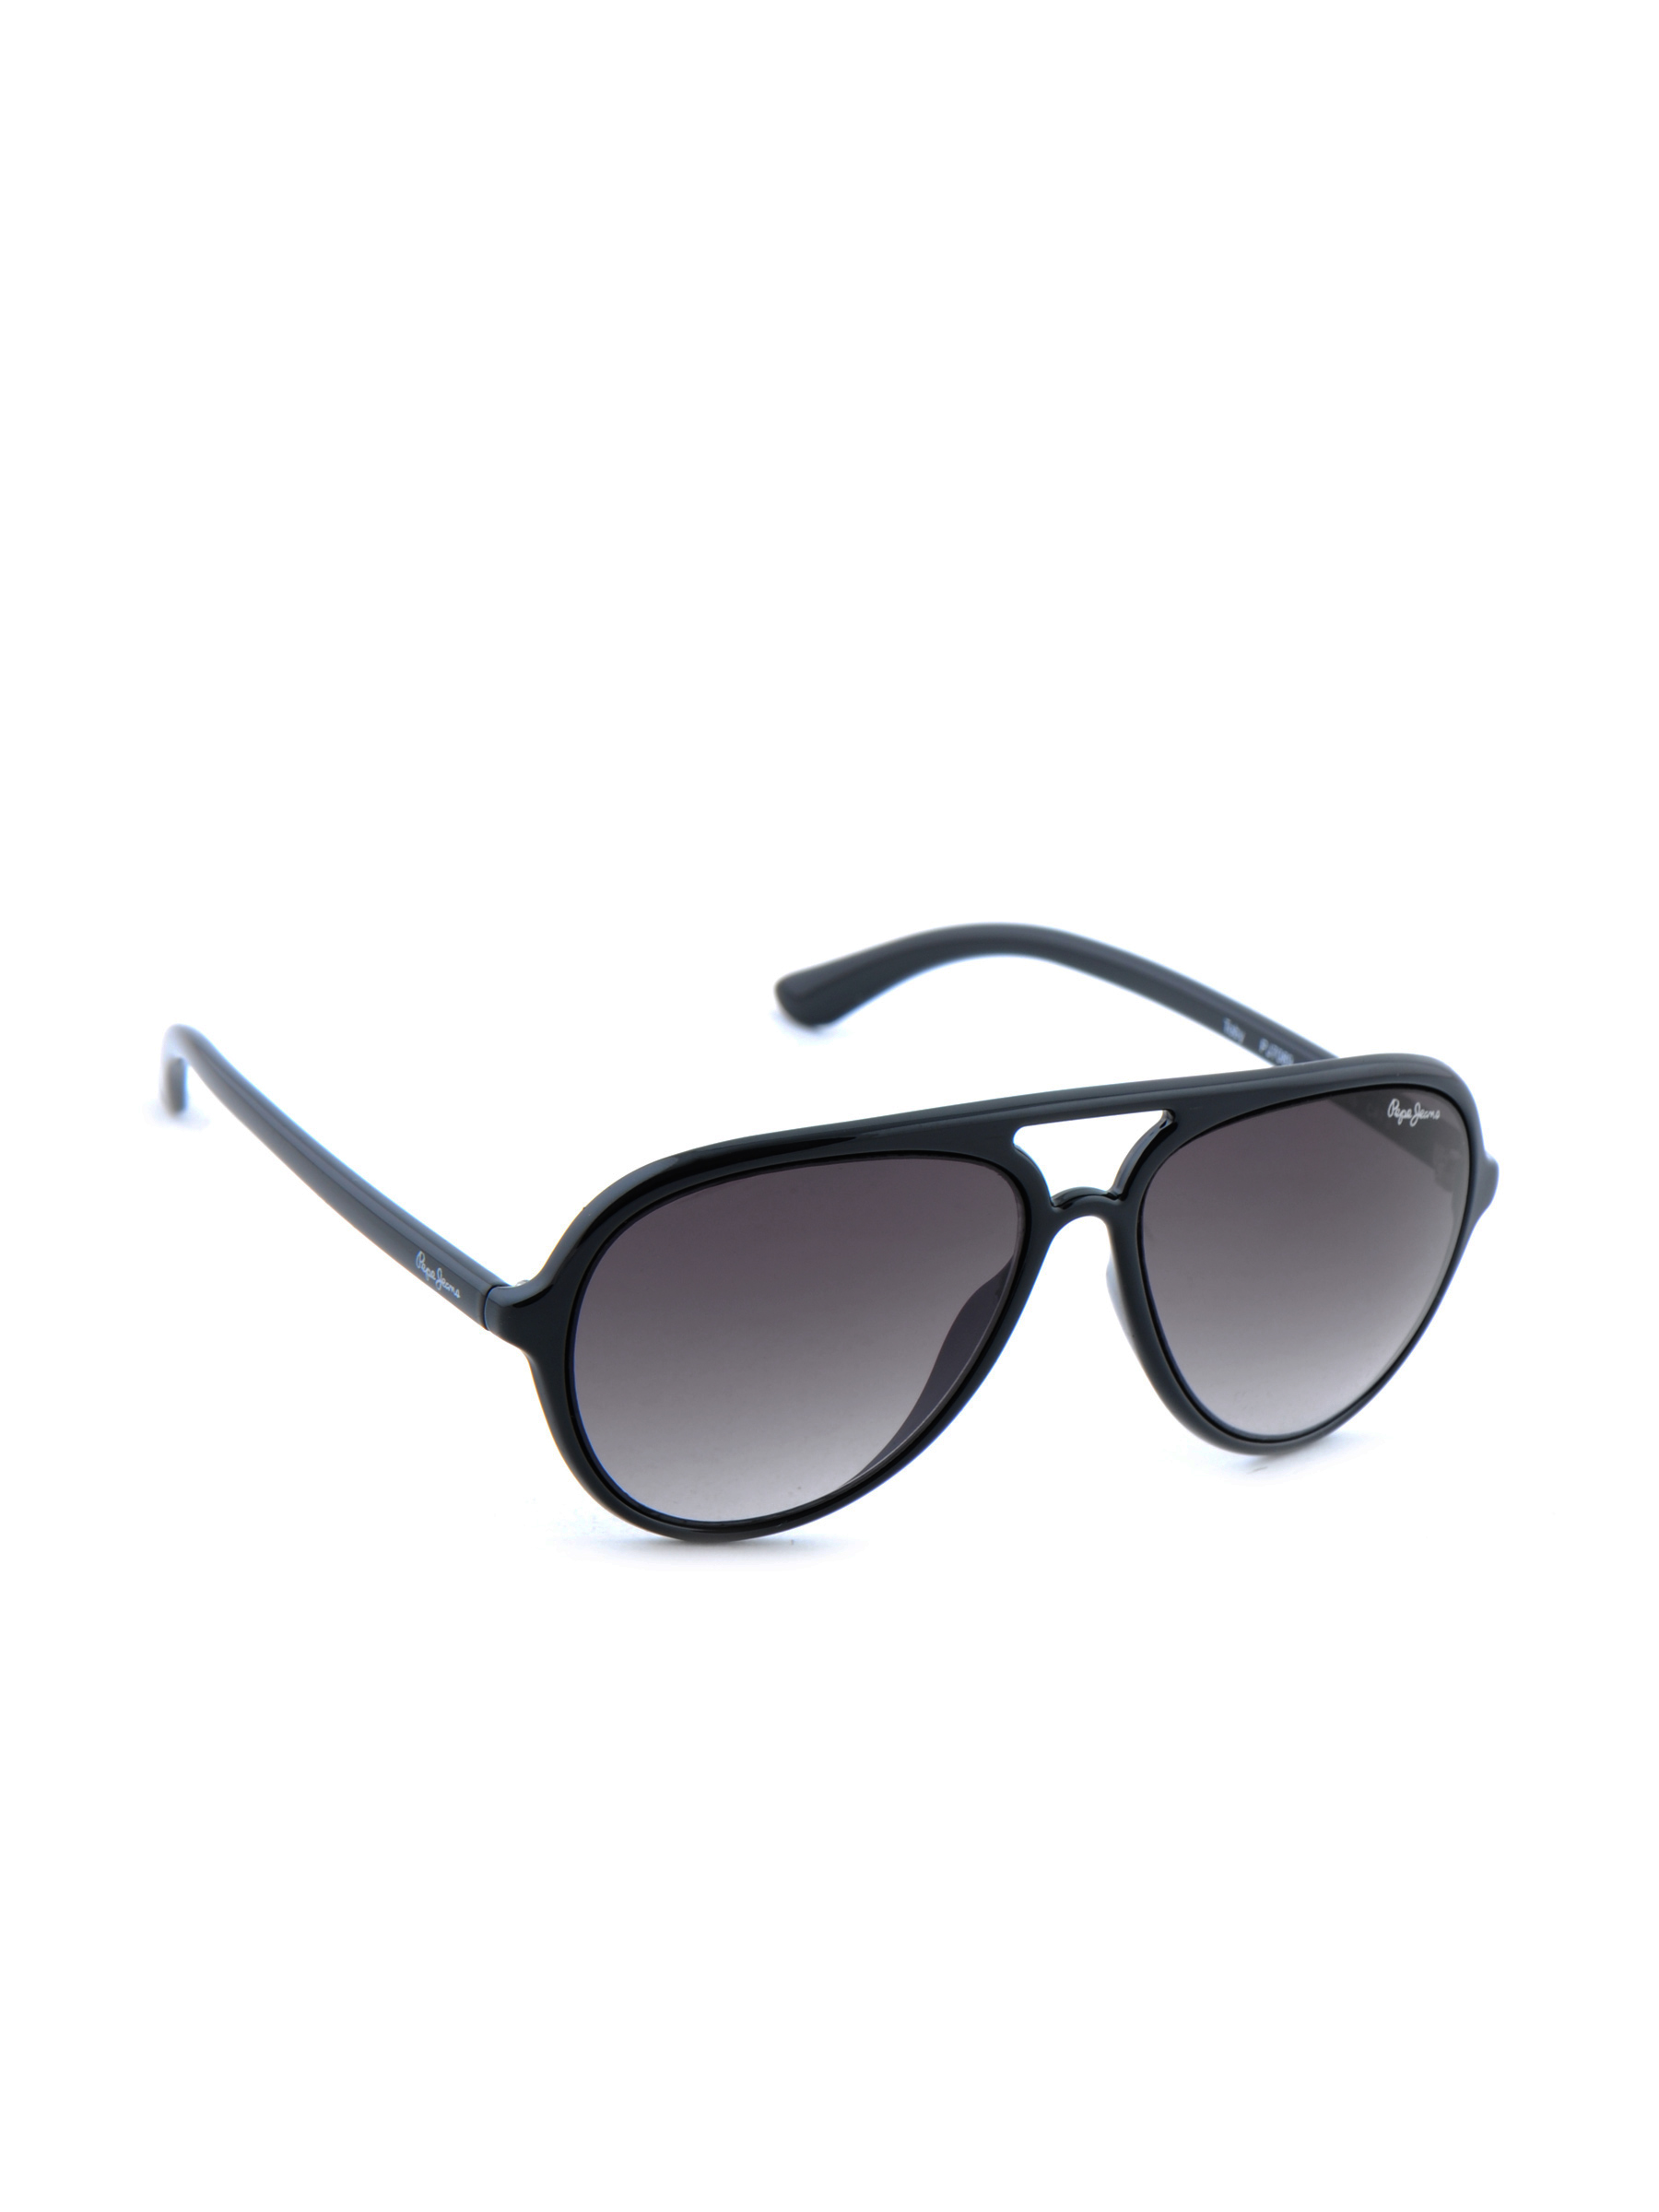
Pepe Jeans Men Casual Sunglasses
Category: Accessories / Eyewear / Sunglasses
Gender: Men
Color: Black
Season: Winter 2016
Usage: Casual